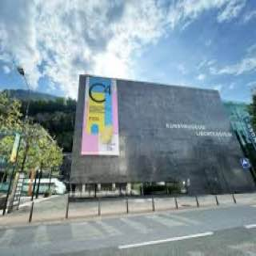
Kunstmuseum Liechtenstein